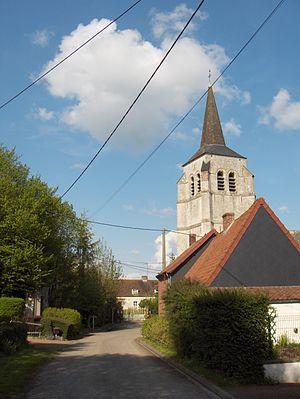
Fosseux est une commune française située dans le département du Pas-de-Calais en région Hauts-de-France.